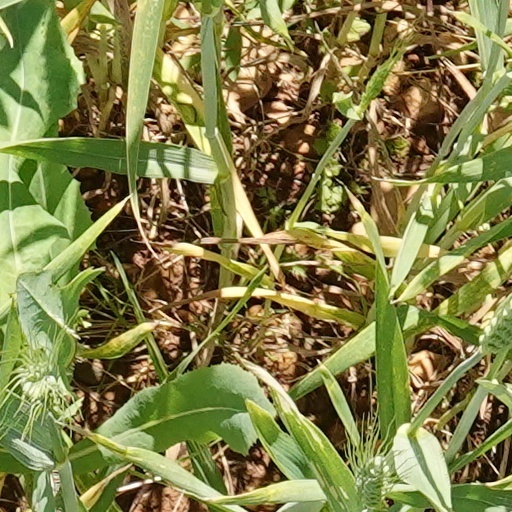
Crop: wheat